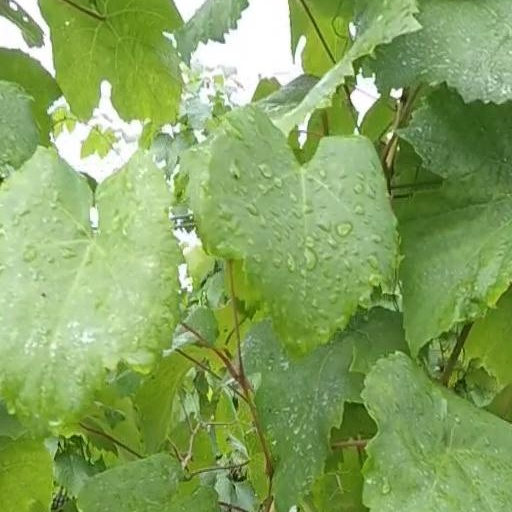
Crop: grape